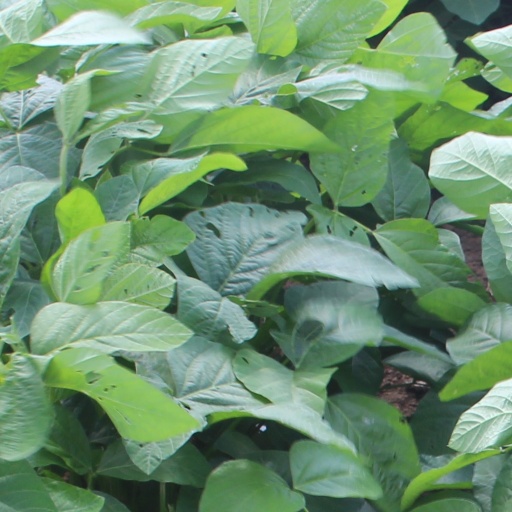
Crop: soybean